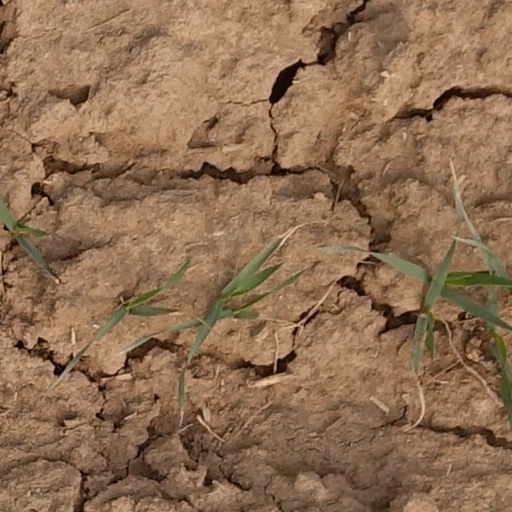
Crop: wheat